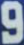
Number: 9